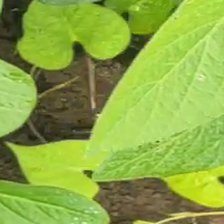
Weed species: Obscure_morning _glory(Ipomoea obscura)